Mount Moriah Cemetery (Fairview, New Jersey)

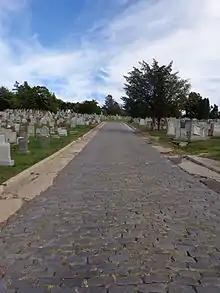
Entrance on Broad Avenue looking to the western slope of the Hudson Palisades

Mount Moriah Cemetery is a burial ground in Fairview, Bergen County, New Jersey, in the United States, located on the western slopes of the Hudson Palisades, nearby the Fairview Cemetery.